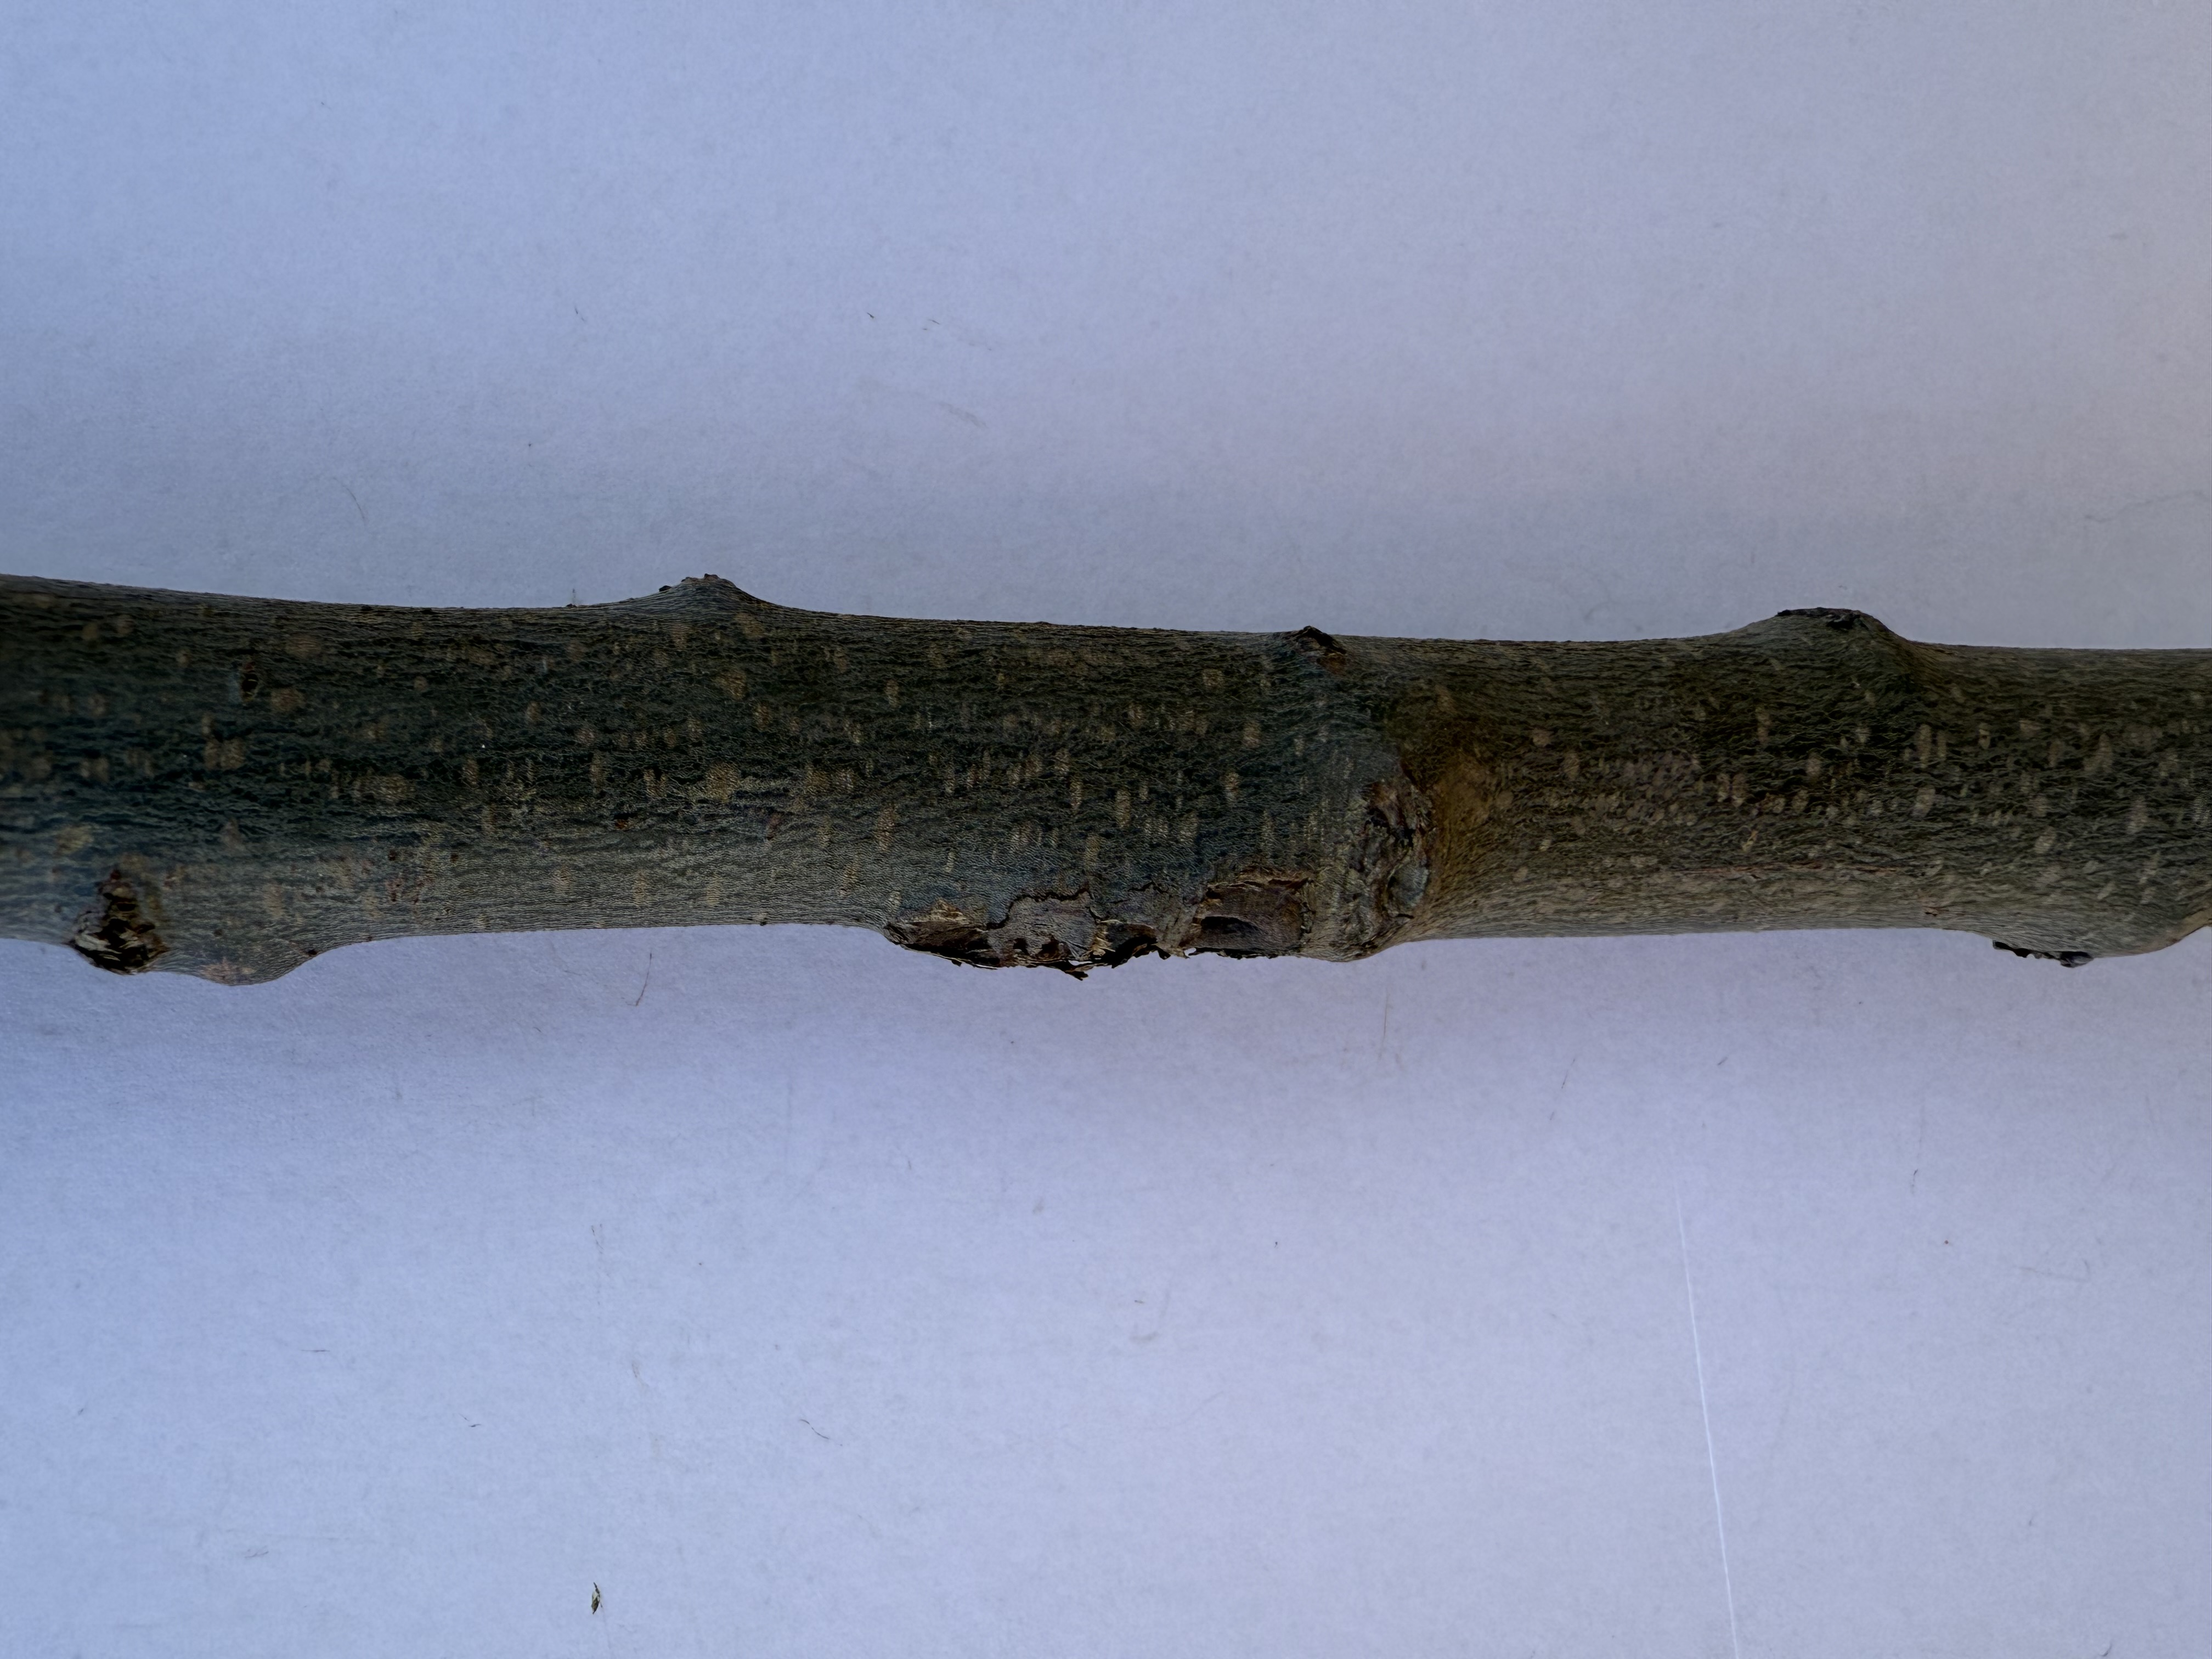
Variety: Esme Quince